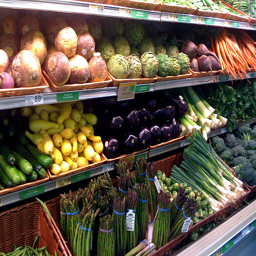
A market display with the rows of vegetables in baskets.
There are rows of different types of vegetables.
There are many vegetables arranged at this super market
Some food that is in a marketplace in the day.
A photo taken at a supermarket of the produce section.